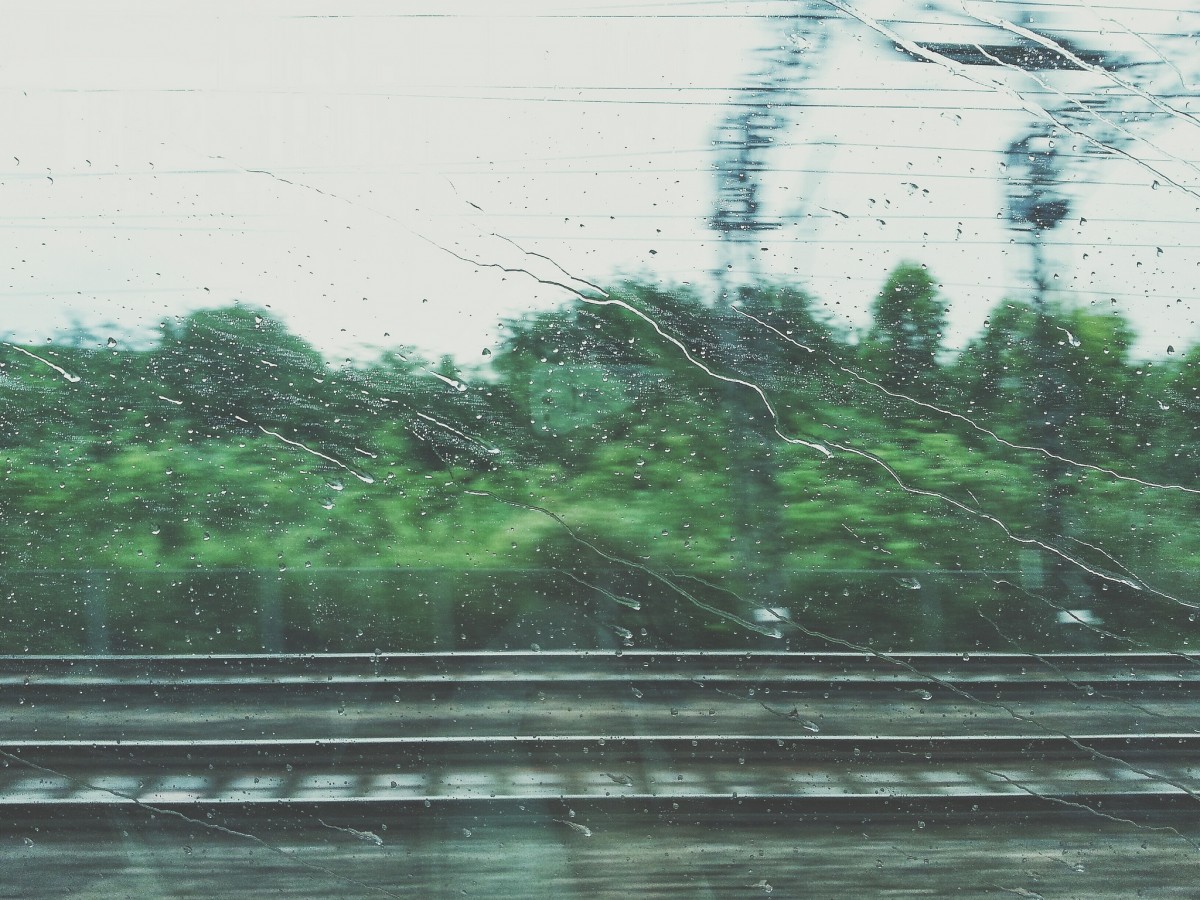
Tags: water, marsh, mist, morning, rain, wave, wind, train, river, weather, wetland